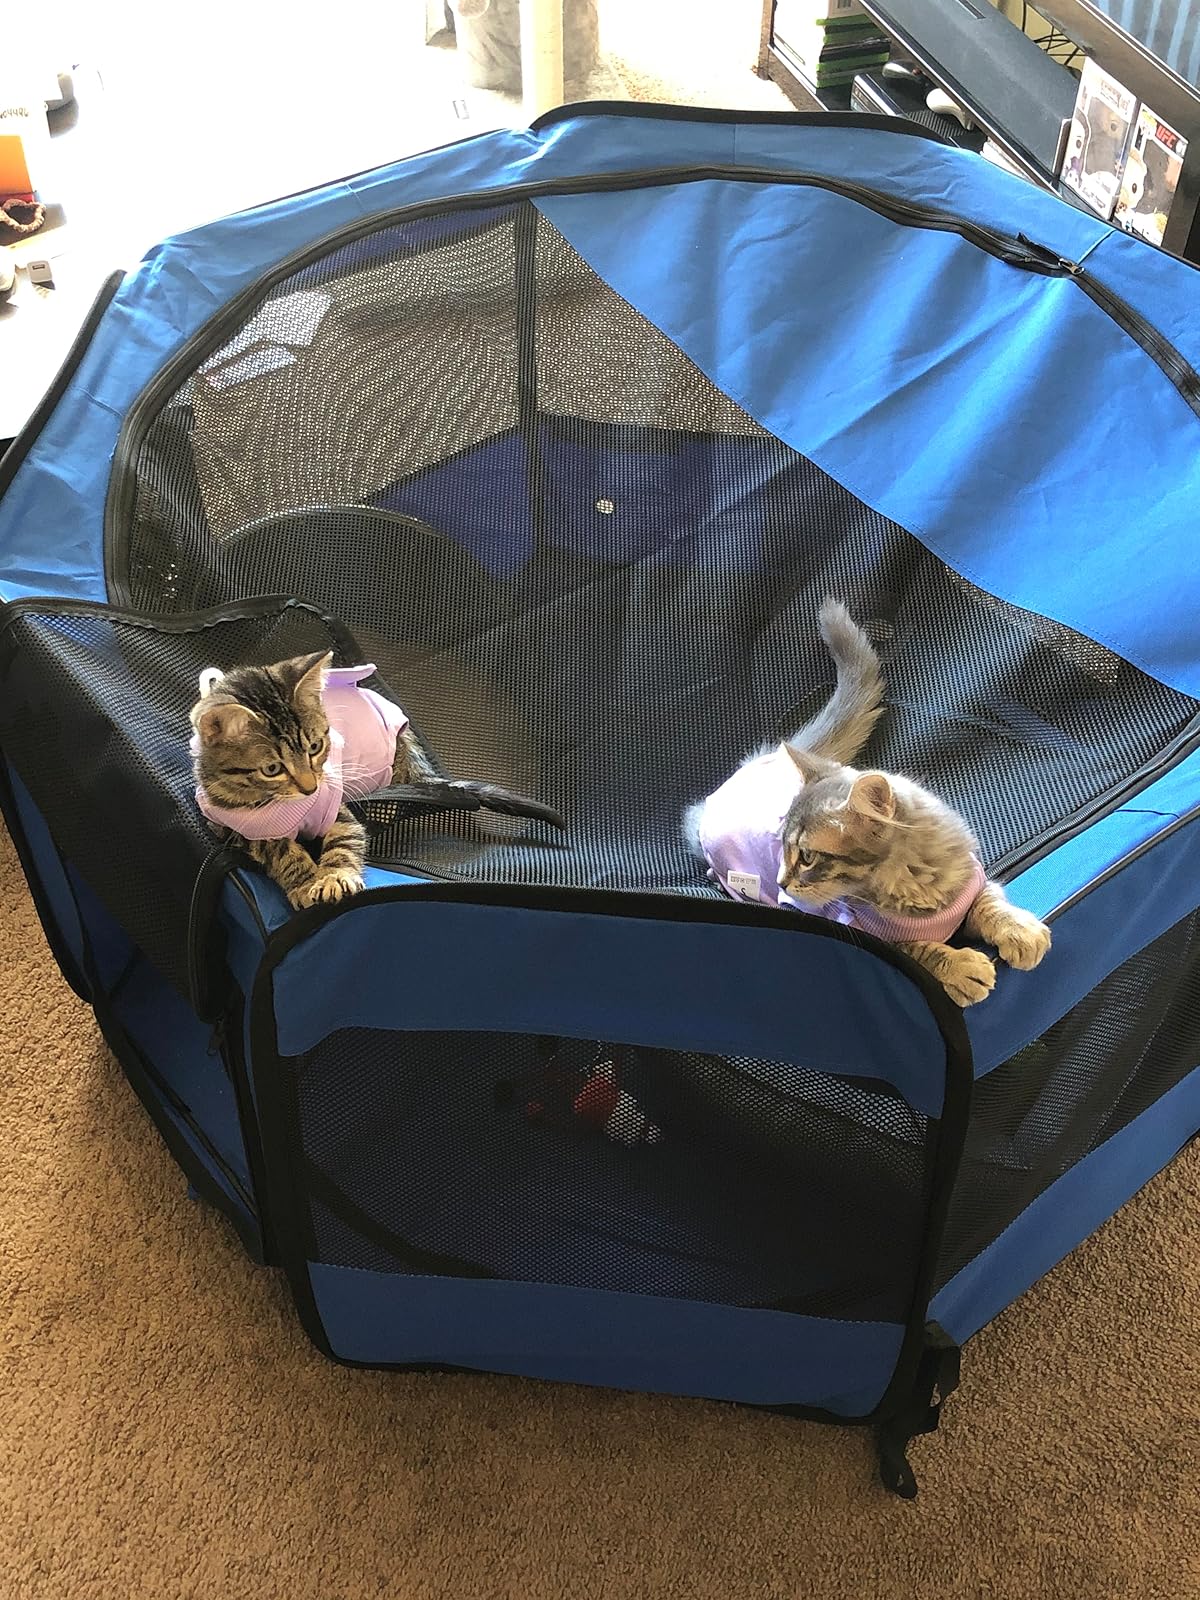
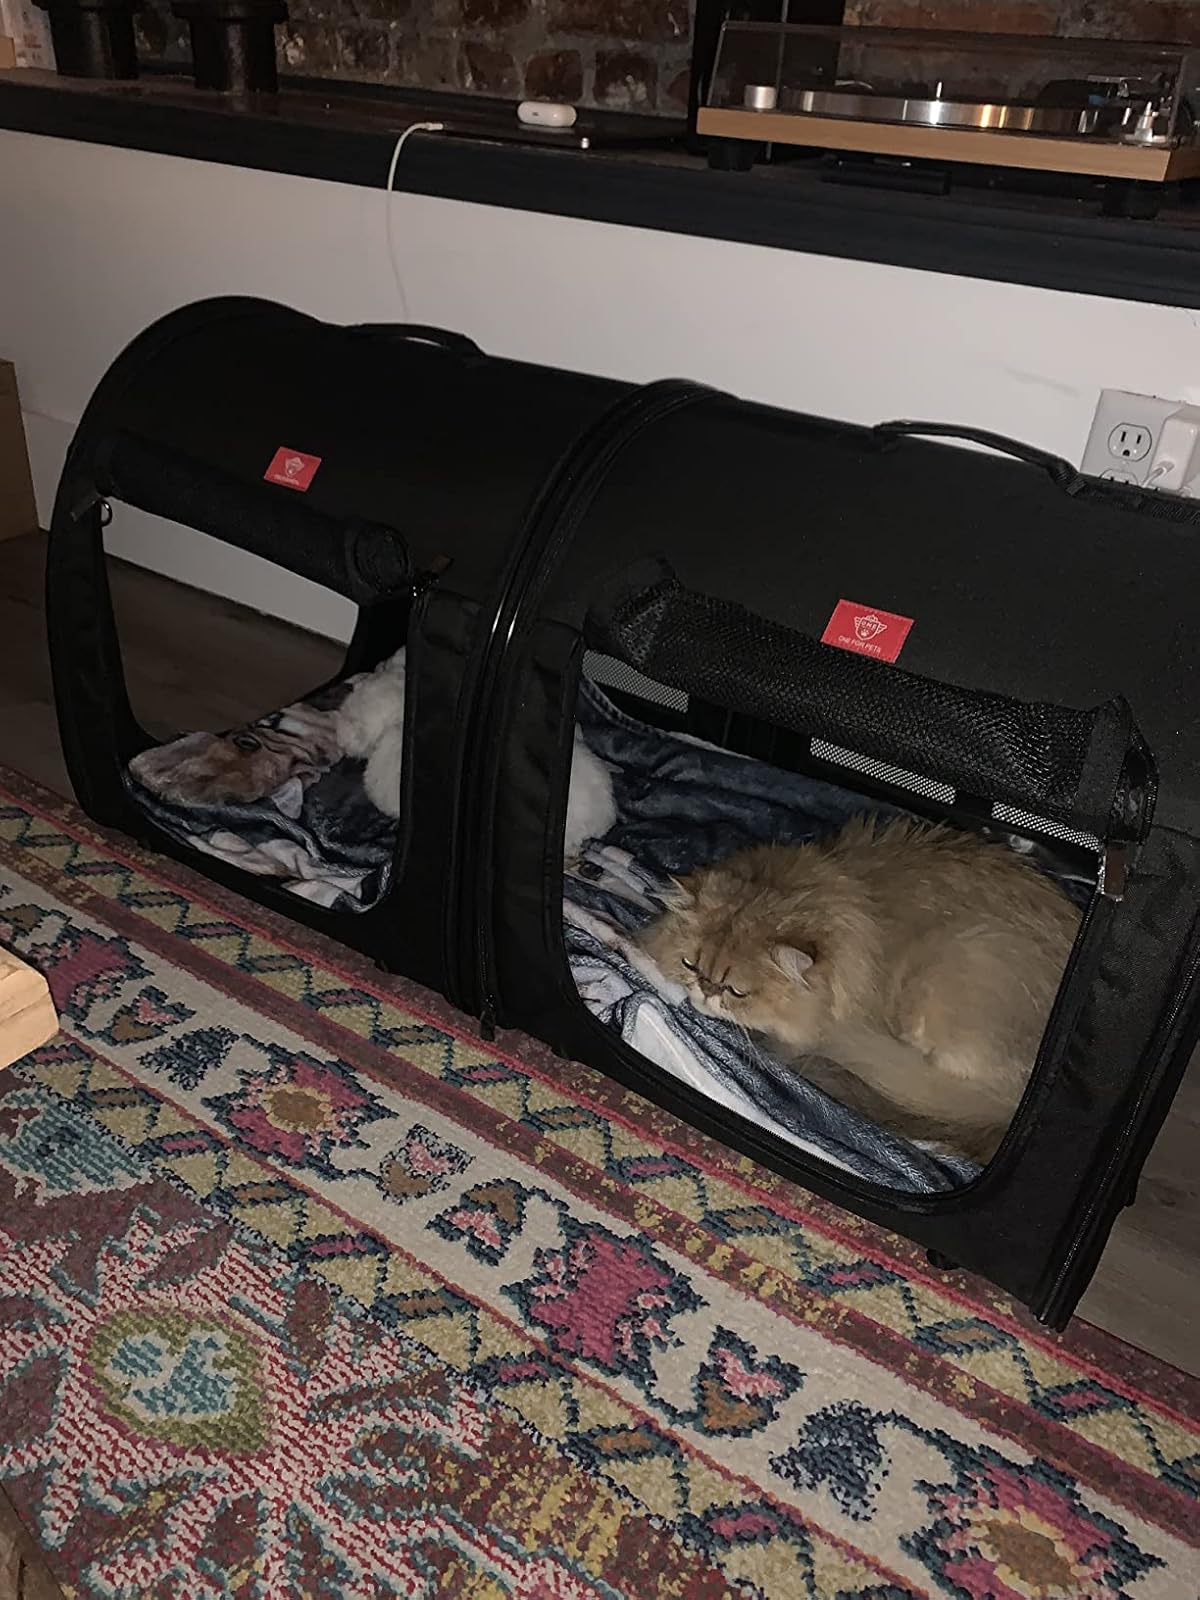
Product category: items_kennel
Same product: no